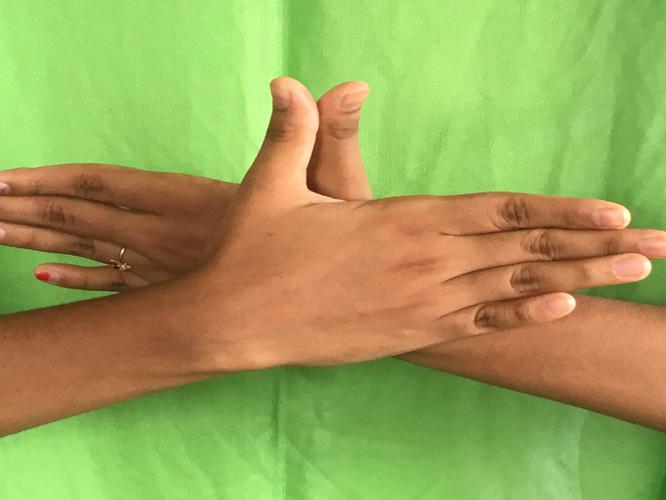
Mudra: Garuda
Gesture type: double_hand